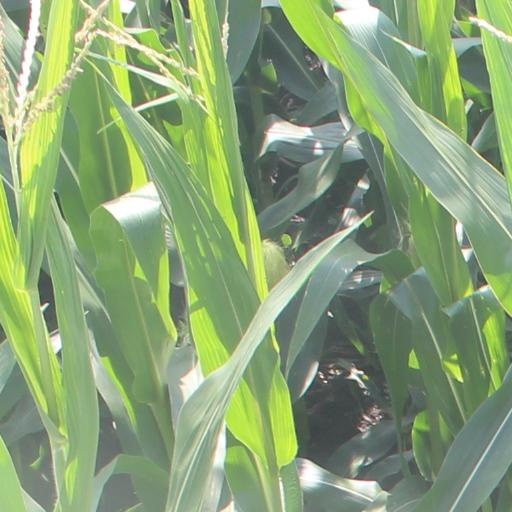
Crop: maize; corn